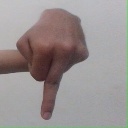
अक्षर: प